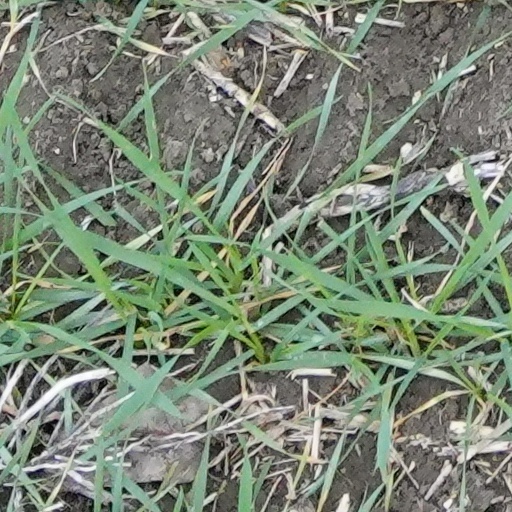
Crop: wheat